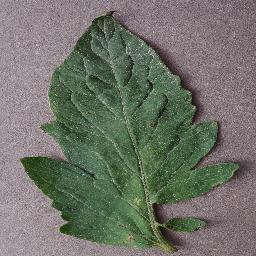
Label: Tomato___Target_Spot